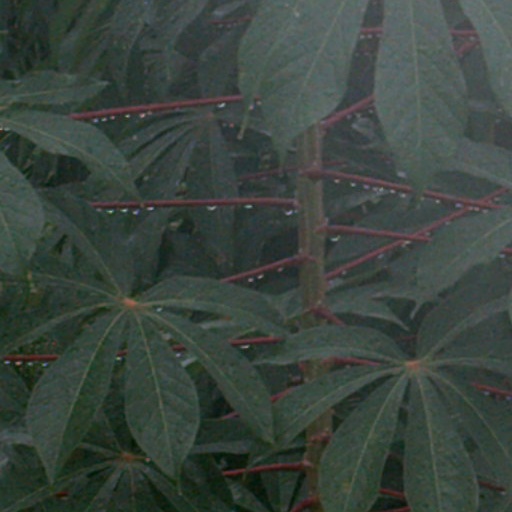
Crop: cassava